Adventure of the King

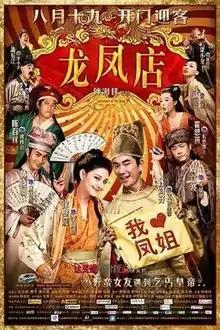

Adventure of the King is a 2010 Hong Kong historical romantic comedy film directed by Chung Shu-kai and written by Tsang Kan-cheung, Chan Man-keung, and Lee Si-cheun. The film stars Richie Jen, Barbie Hsu, Huo Siyan, and Law Kar-ying. The film premiered in Hong Kong and Mainland China on 19 August 2010.